Agnès Gruda

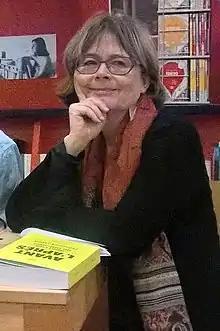
Agnès Gruda photographed in Montréal, Quebec, Canada at the Gallimard Bookstore.

Agnès Gruda is a Polish-born Canadian journalist and fiction writer. A foreign correspondent for "La Presse", she won a National Newspaper Award in 2014 for her reporting on the Salafi movement.